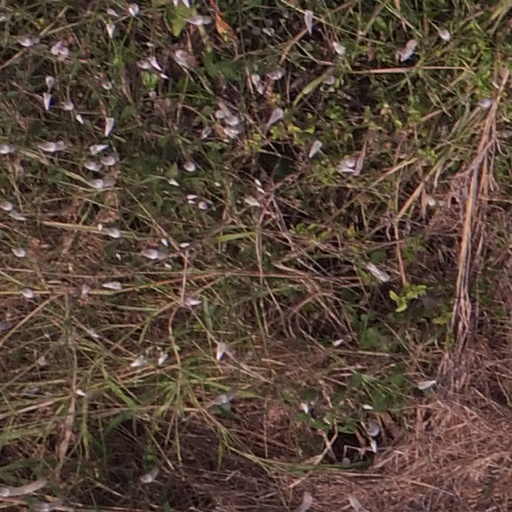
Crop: maize; corn